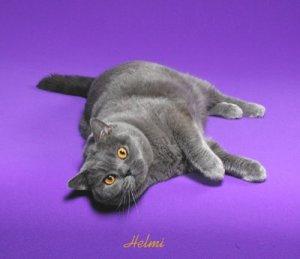
Breed: British Shorthair